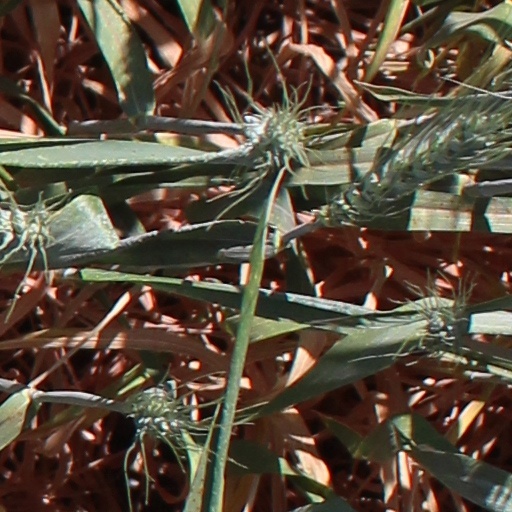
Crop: wheat